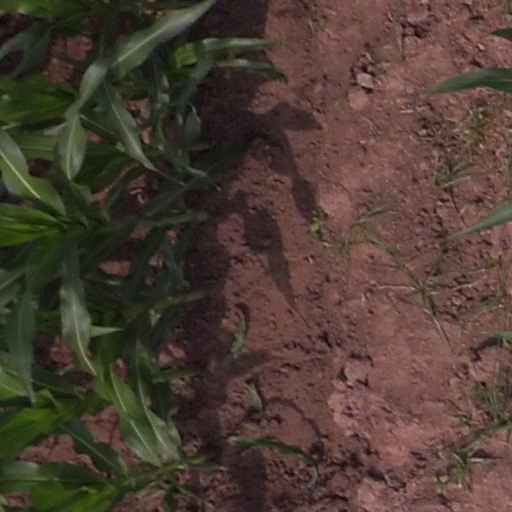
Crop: maize; corn